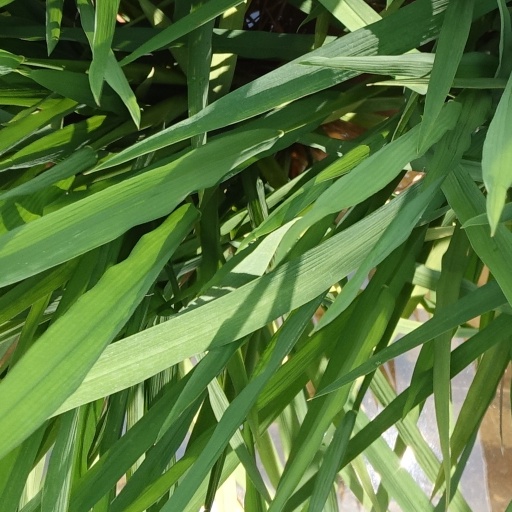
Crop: rice